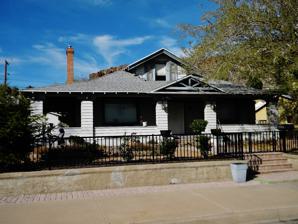
Building: Lefever House
Country: United States of America
Year built: 1900
Historic house in Arizona, United States United States historic place Lefever House U.S. National Register of Historic Places Show map of Arizona Show map of the United States Location 525 East Oak Street Kingman , Arizona Coordinates 35°11′26″N 114°02′57″W / 35.1906°N 114.0492°W / 35.1906; -114.0492 Built 1900 Architectural style Bungalow / Craftsman MPS Kingman MRA NRHP reference No. 86001162 Added to NRHP May 14, 1986 Lefever House is a Bungalow / Craftsman style house located in Kingman , Arizona . The house is listed on the National Register of Historic Places . Description Lefever House was built around 1900 and is of the Bungalow/Craftsman style. The home is one of the oldest wood-frame home in the city. Mr. Lefever was the Mohave County Recorder starting in 1898. The home was added to the National Register of Historic Places in 1996. It was evaluated for National Register listing as part of a 1985 study of 63 historic resources in Kingman that led to this and many others being listed. References